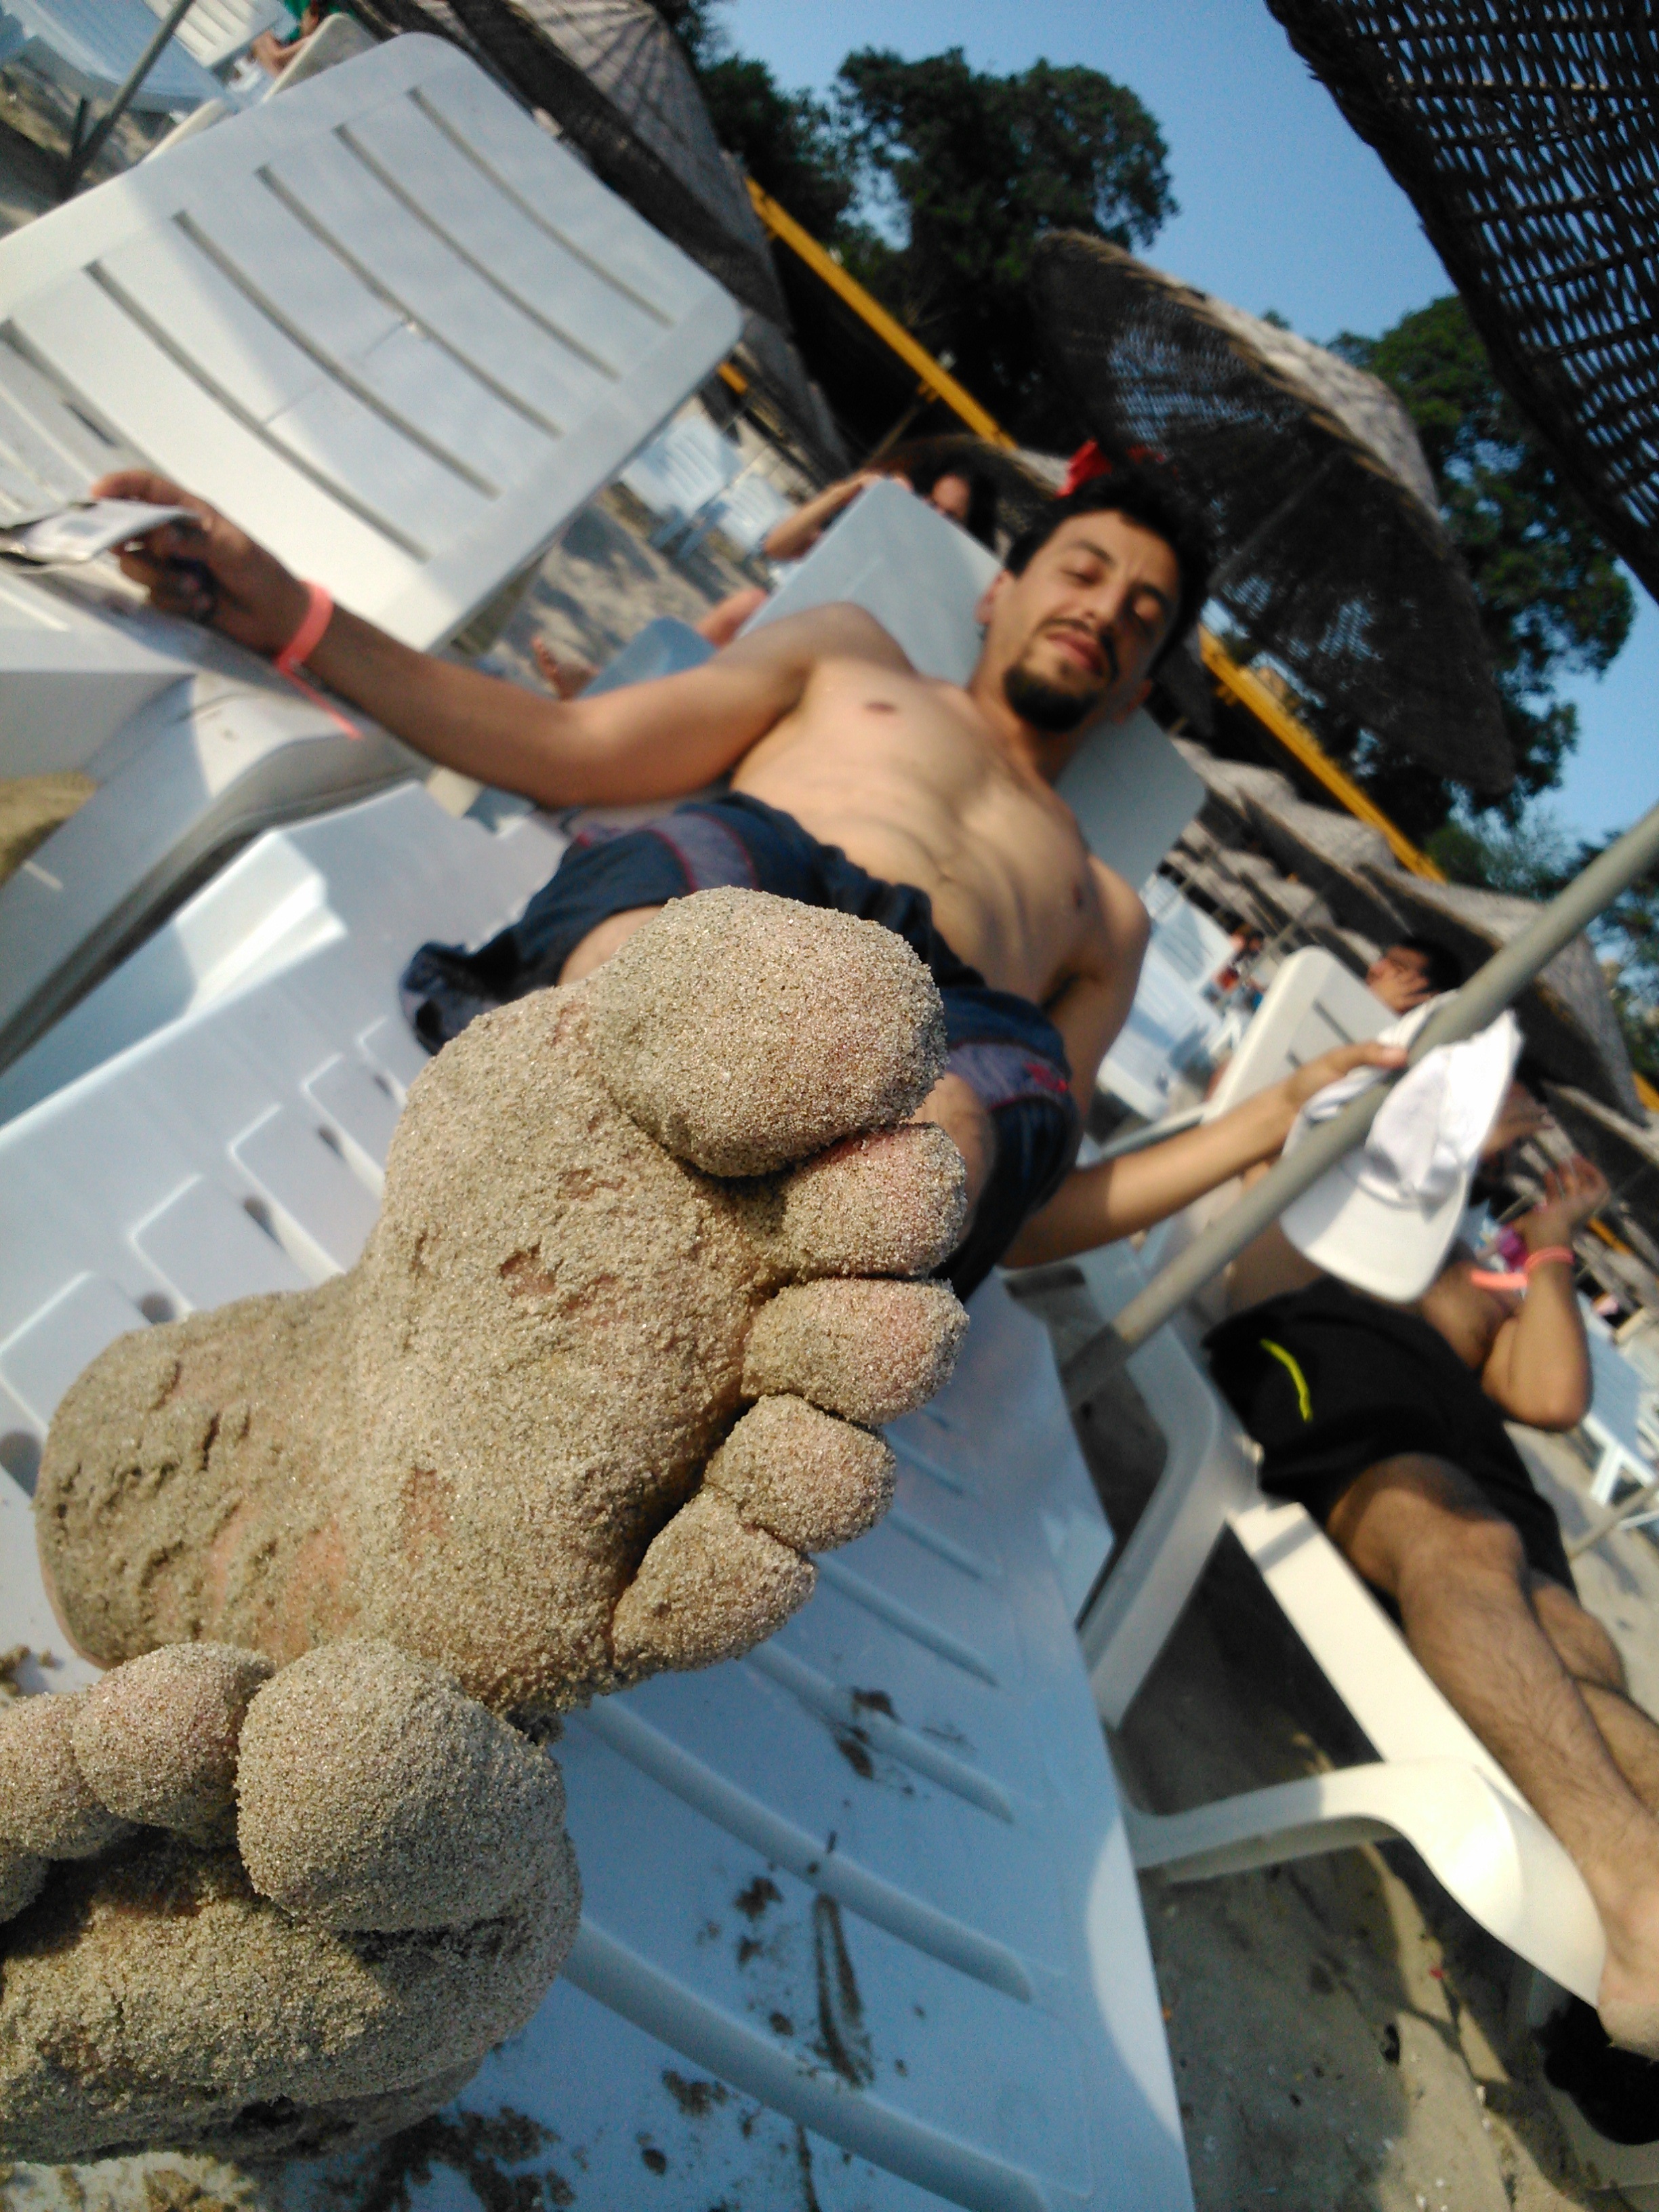
man, beach, sand, feet, statue, relaxing, sandy, sculpture, art, lying